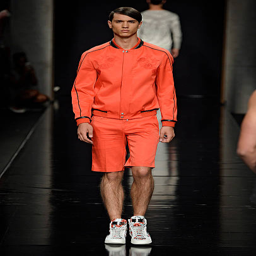
a model walks the runway at the summer fashion show during milan menswear fashion week .